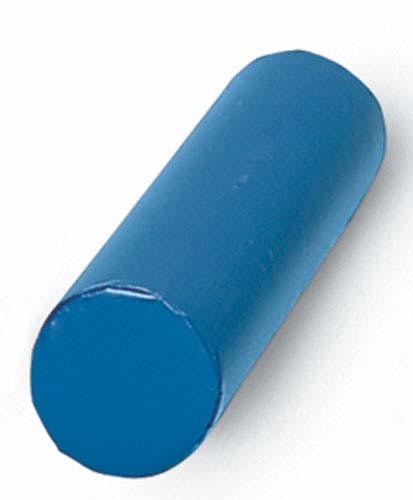
Vinyl Covered Bolster Roll Navy  8 x36
Brand: Mobility Zone - Shop
Category: Sporting Goods > Fitness & General Exercise Equipment > Foam Roller Accessories > Foam Roller Covers